Vehicle armour

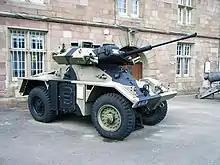
The British Fox CVR(W) was built largely of aluminium.

"Aluminium" is used when light weight is a necessity. It is most commonly used on APCs and armoured cars. While certainly not the strongest metal, it is cheap, lightweight, and tough enough that it can serve as easy armour.